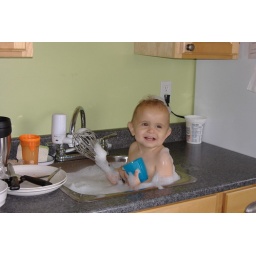
Taking a bath in the sink after making a big mess of supper.